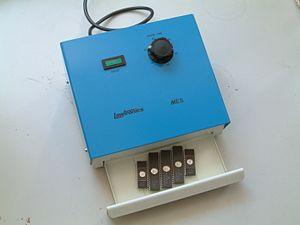
L'effacement de données est une méthode logicielle de suppression des données d'un disque dur, ayant pour objectif d'éliminer toutes traces de données présentes sur un support magnétique ou numérique, afin d'empêcher ou rendre très difficile la récupération de données, le plus souvent afin de préserver la confidentialité. L'effacement définitif de données va au-delà de la simple suppression de fichiers, qui efface simplement les pointeurs vers les blocs physiques du disque dur, les octets étant toujours présents mais pas accessibles par le système d'exploitation.